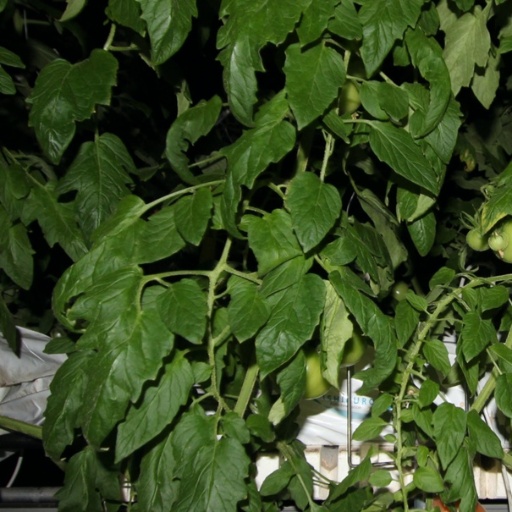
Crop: tomato